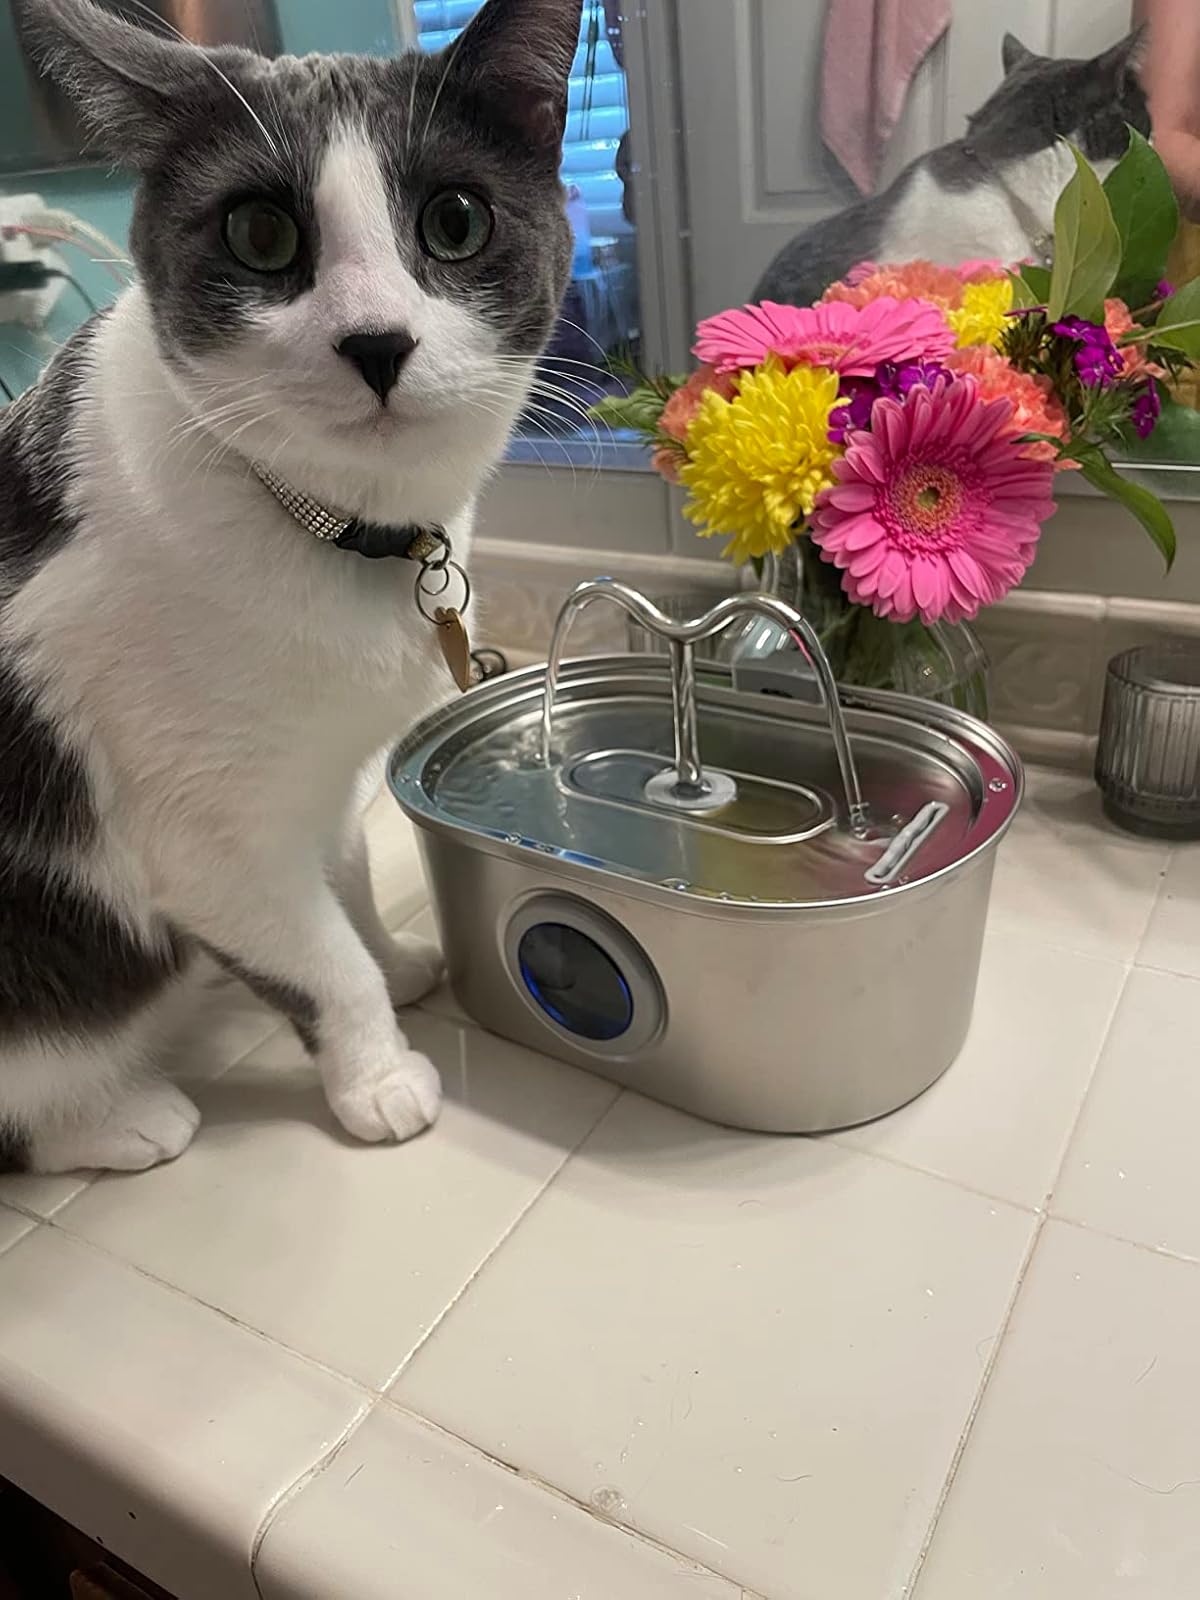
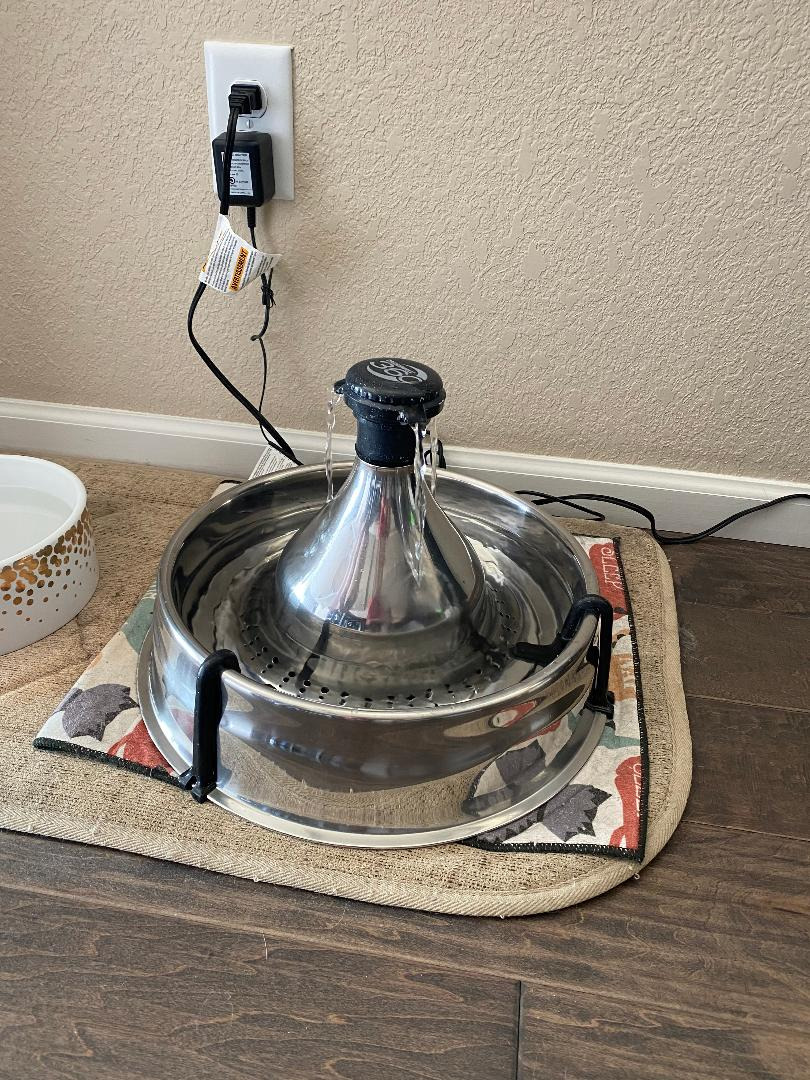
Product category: items_bowl
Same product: no